Jaburu Palace

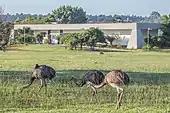
Rheas in the grounds of the "Jaburu"

The tranquillity of the place helps to transform it into a natural aviary of rheas, that freely circulate in the nearby green areas.